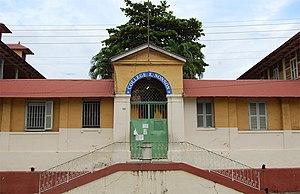
Entrée du collège Nonnon à Cayenne en Guyane.
Ce tableau présente la liste de tous les monuments historiques classés ou inscrits dans la ville de Cayenne, Guyane, en France.
Le collège Eugène Nonnon est un collège qui se situe à Cayenne, en Guyane.
Cayenne est une commune française, chef-lieu du département et de la région d'outre mer français de Guyane.